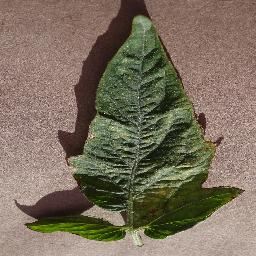
Label: Tomato___Spider_mites Two-spotted_spider_mite